Frederick Richard Simms

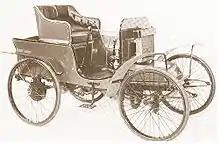
Simms-Welbeck 1898

Simms founded the Automobile Club of Great Britain (later the RAC) in 1897. He also assisted with the foundation of what became the Royal Aero Club.